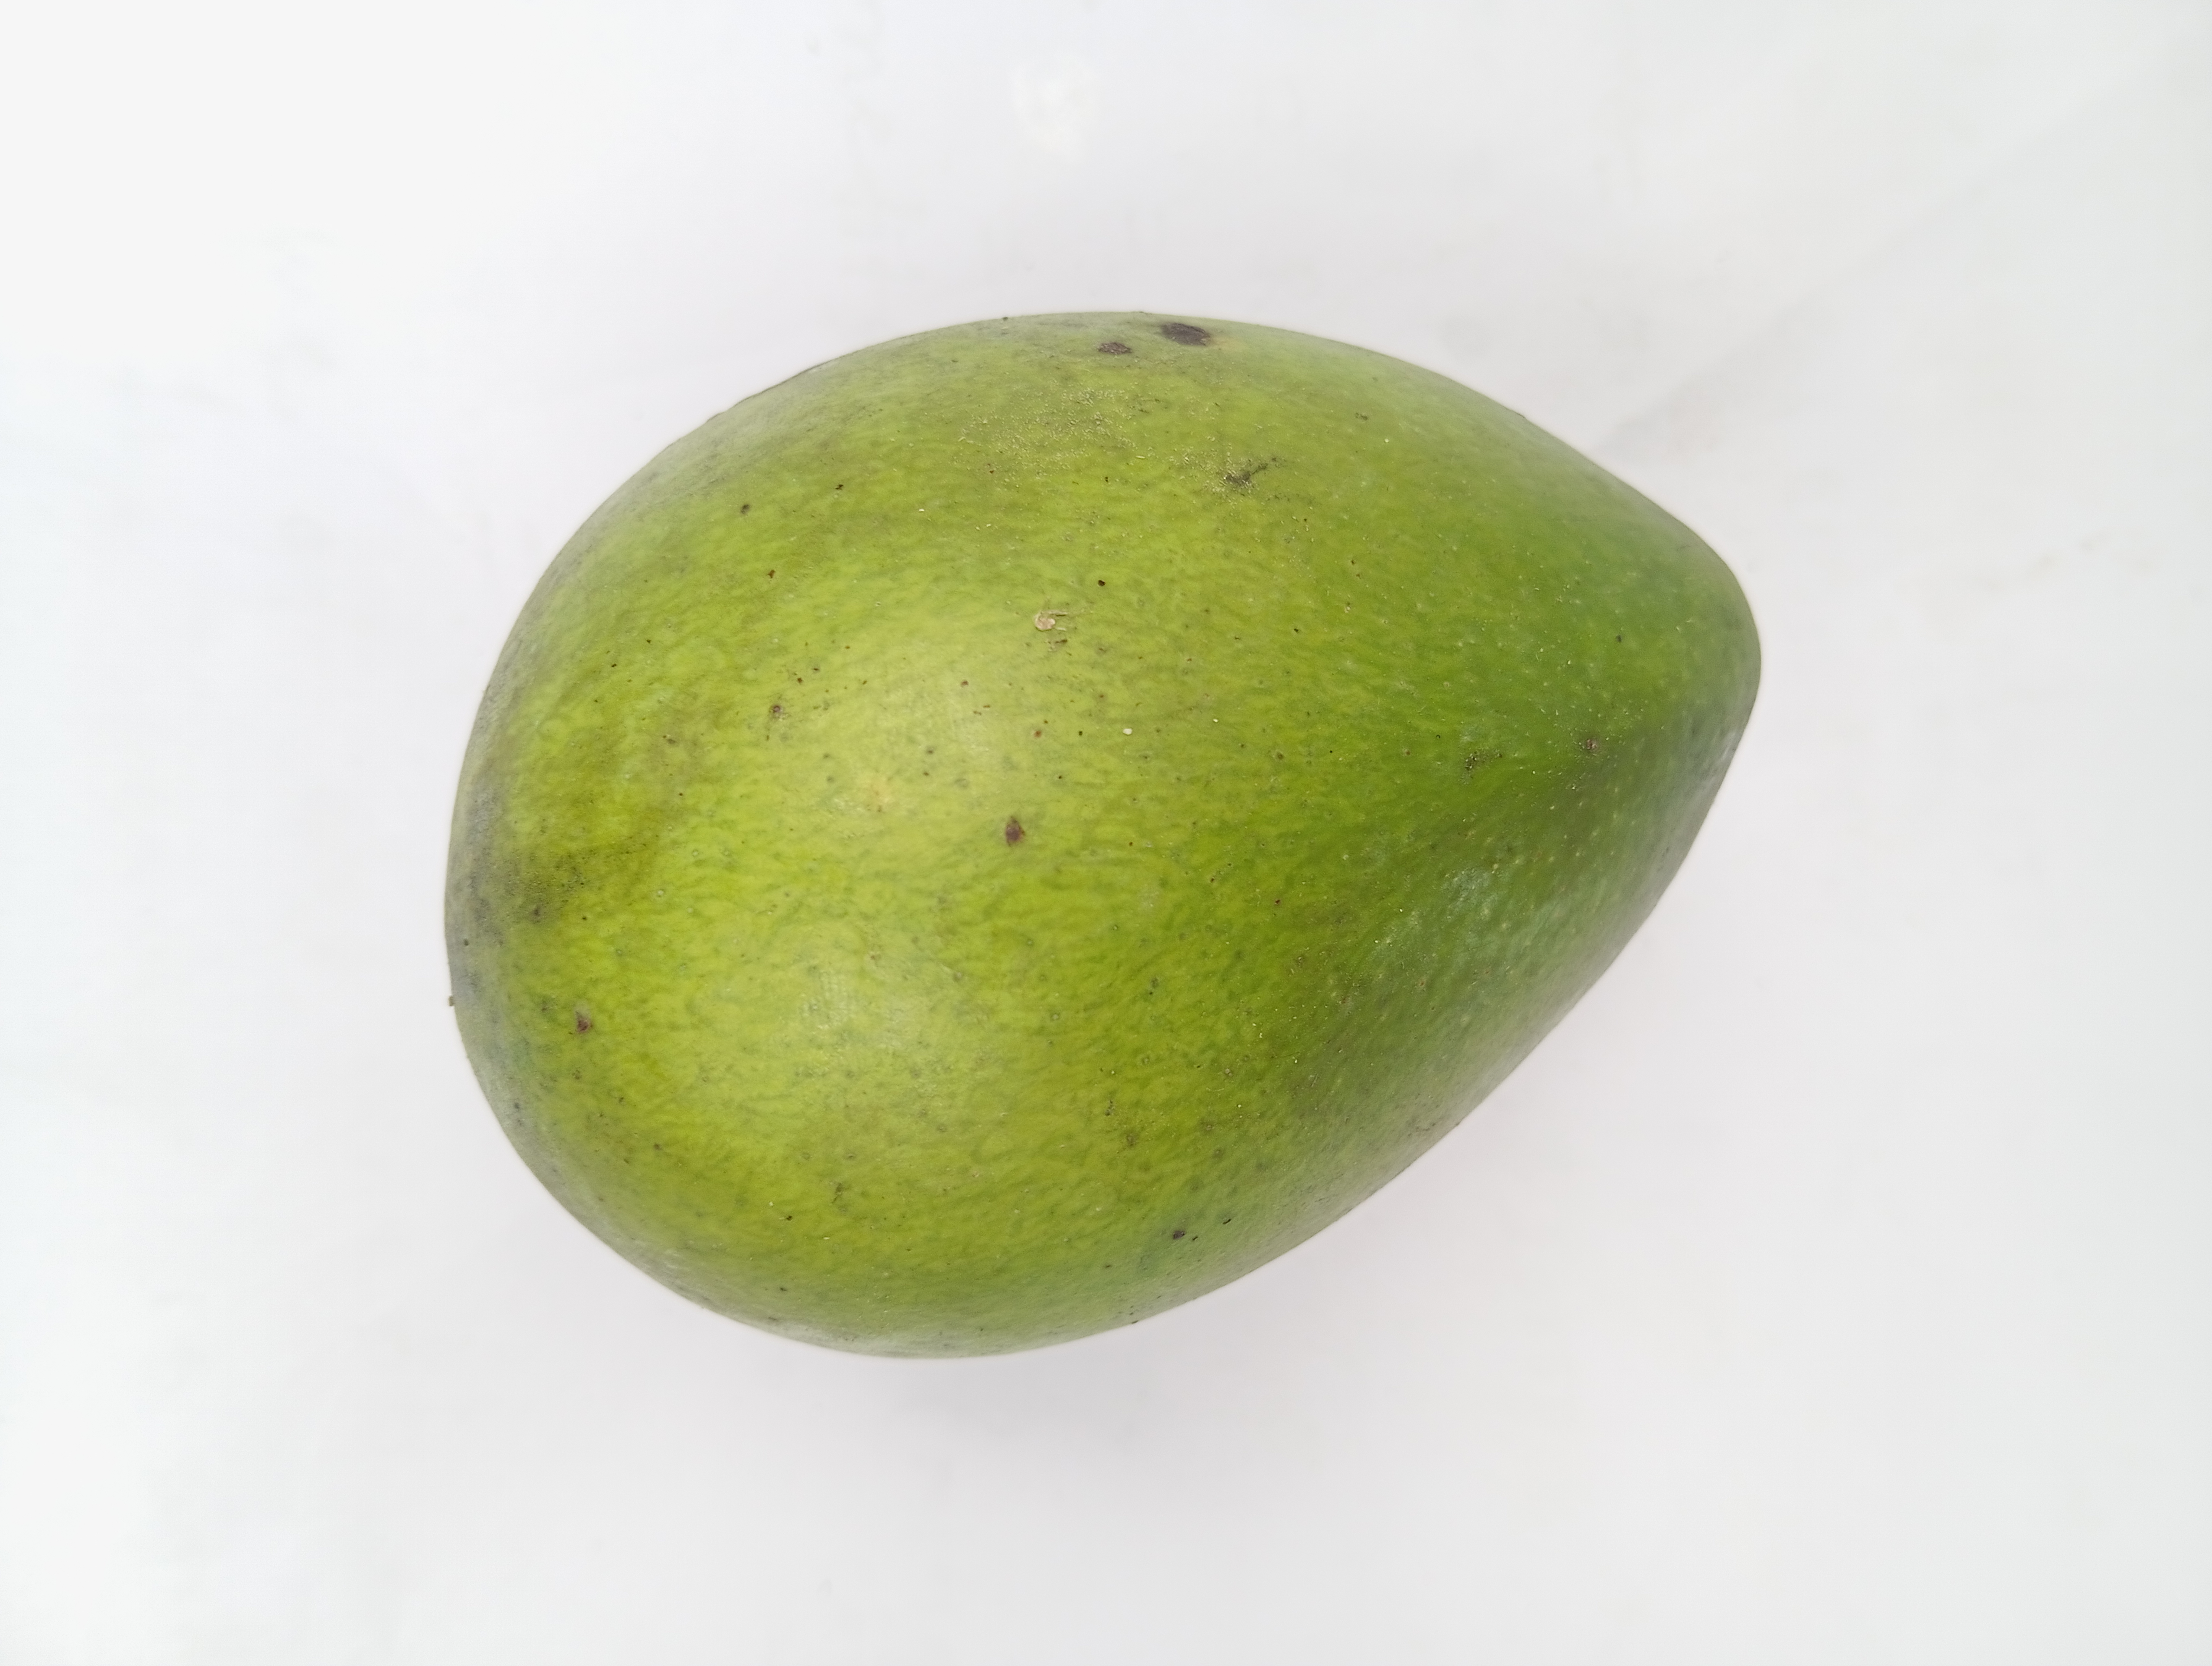
Mango variety: Harivanga